Bello, Antioquia

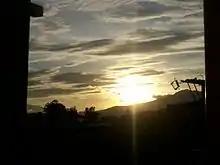
Dawn on 10 June 2012, in Bello

Bello forms part of the Aburrá Valley, a valley in the Andes mountain range. It is located next to Medellín at its northern border in the Valley of Aburrá. The climate is warm and is affected by gentle winds throughout the year.